Hrī (Buddhism)

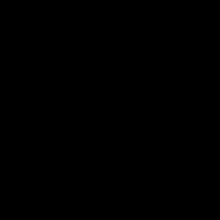
Hrīḥ in Siddhaṃ.

Hri is a Sanskrit Buddhist term translated as "self-respect" or "conscientiousness". Pronounced . It is defined as the attitude of taking earnest care with regard to one's actions and refraining from non-virtuous actions. It is one of the virtuous mental factors within the Abhidharma teachings.